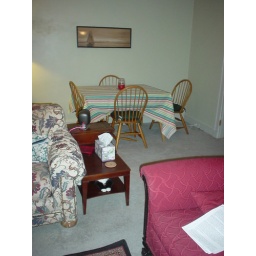
Note Perl's paws on the shelf under the end table